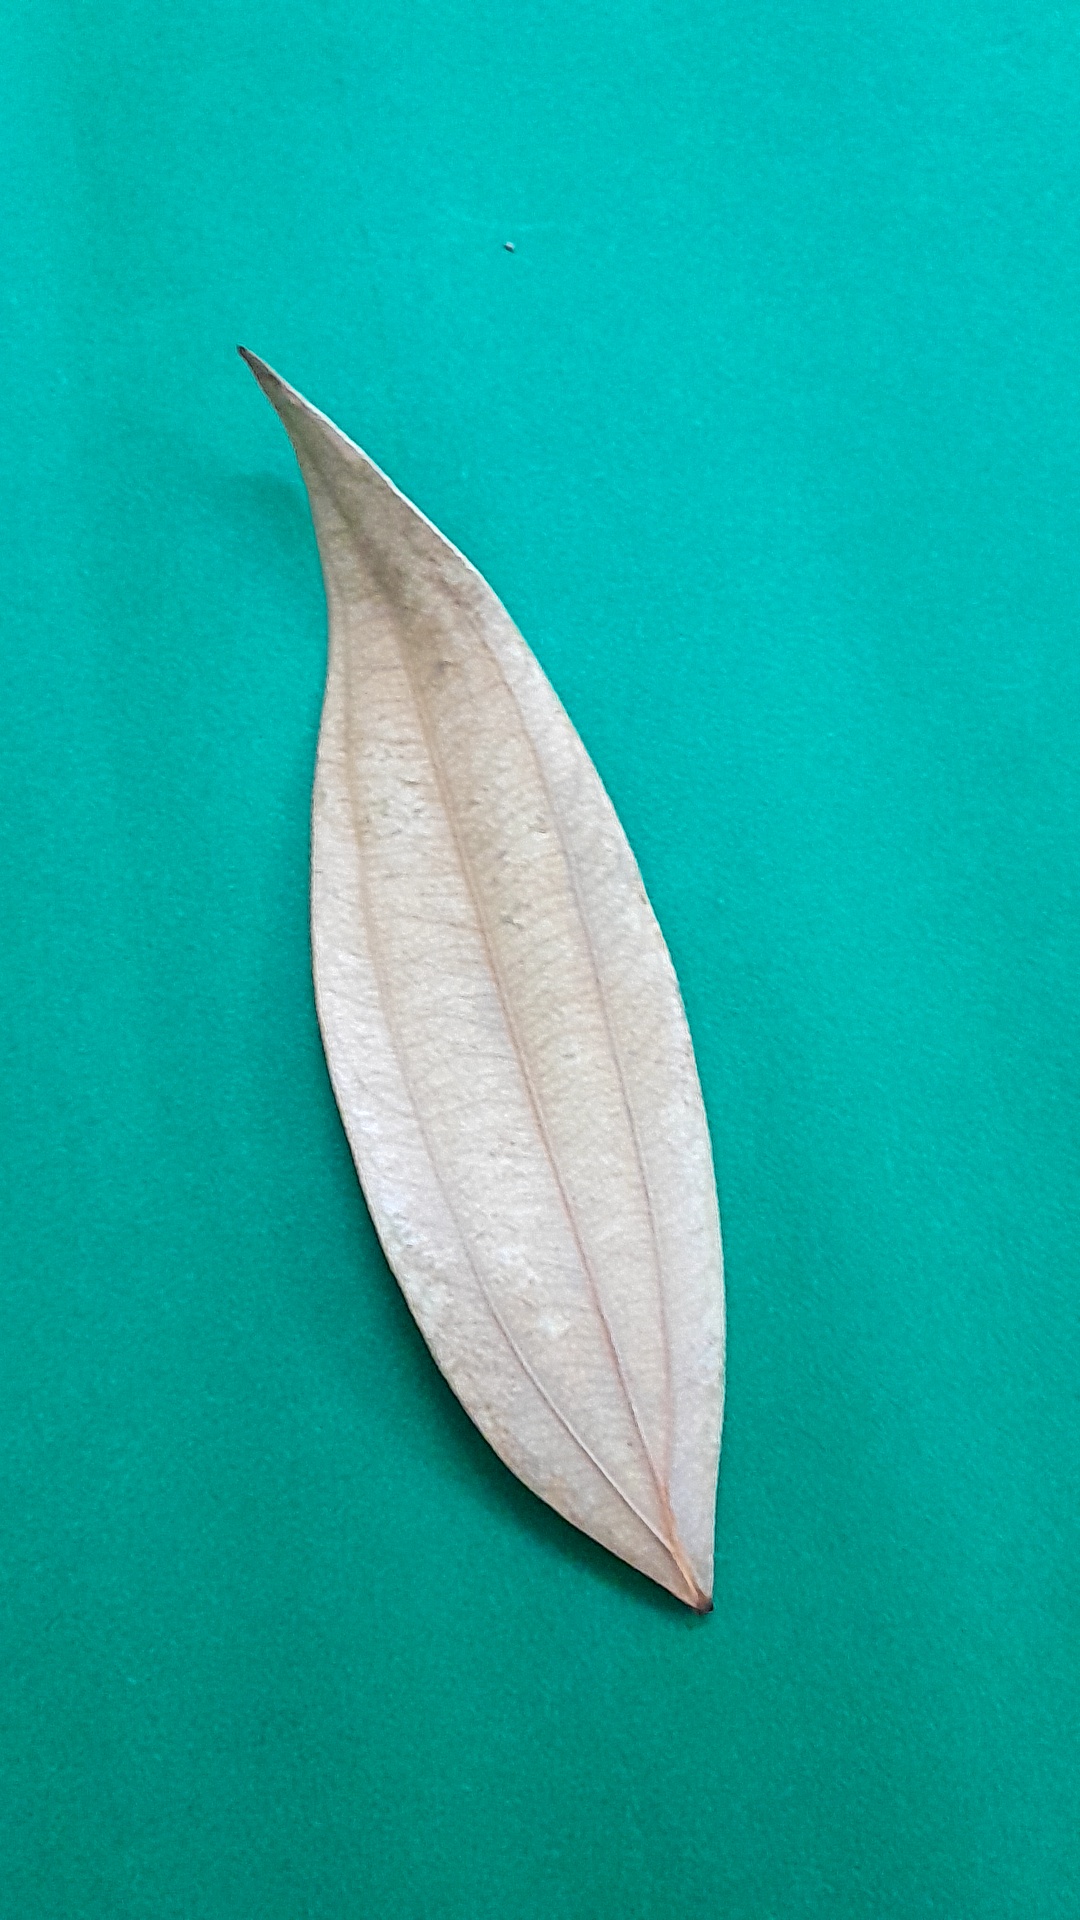
Label: Dry Leaf